Chamber of Facets

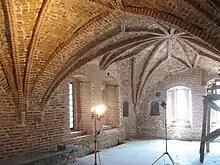
The main hall

The Chamber was part of the Episcopal complex founded in 1433 by order of Euthymius II, Archbishop of Novgorod. According to the Second Novgorodian Chronicle, foreign artisans took part in the building process. It is also indicated by the European Gothic wimpergs, fan traceries, lancet windows and other architectural features typical of the style. The ancient Novgorodian icon, "The Vision of Sexton Tarasius", which contains an image of the Chamber, shows that in the past the building had stepped gables with lancet niches, which are further Gothic features of the period.